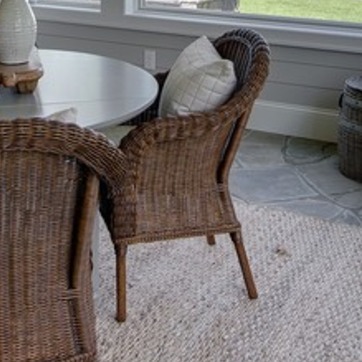
Material: other